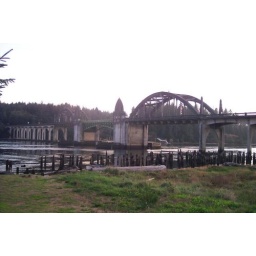
Florence bridge over Siuslaw river